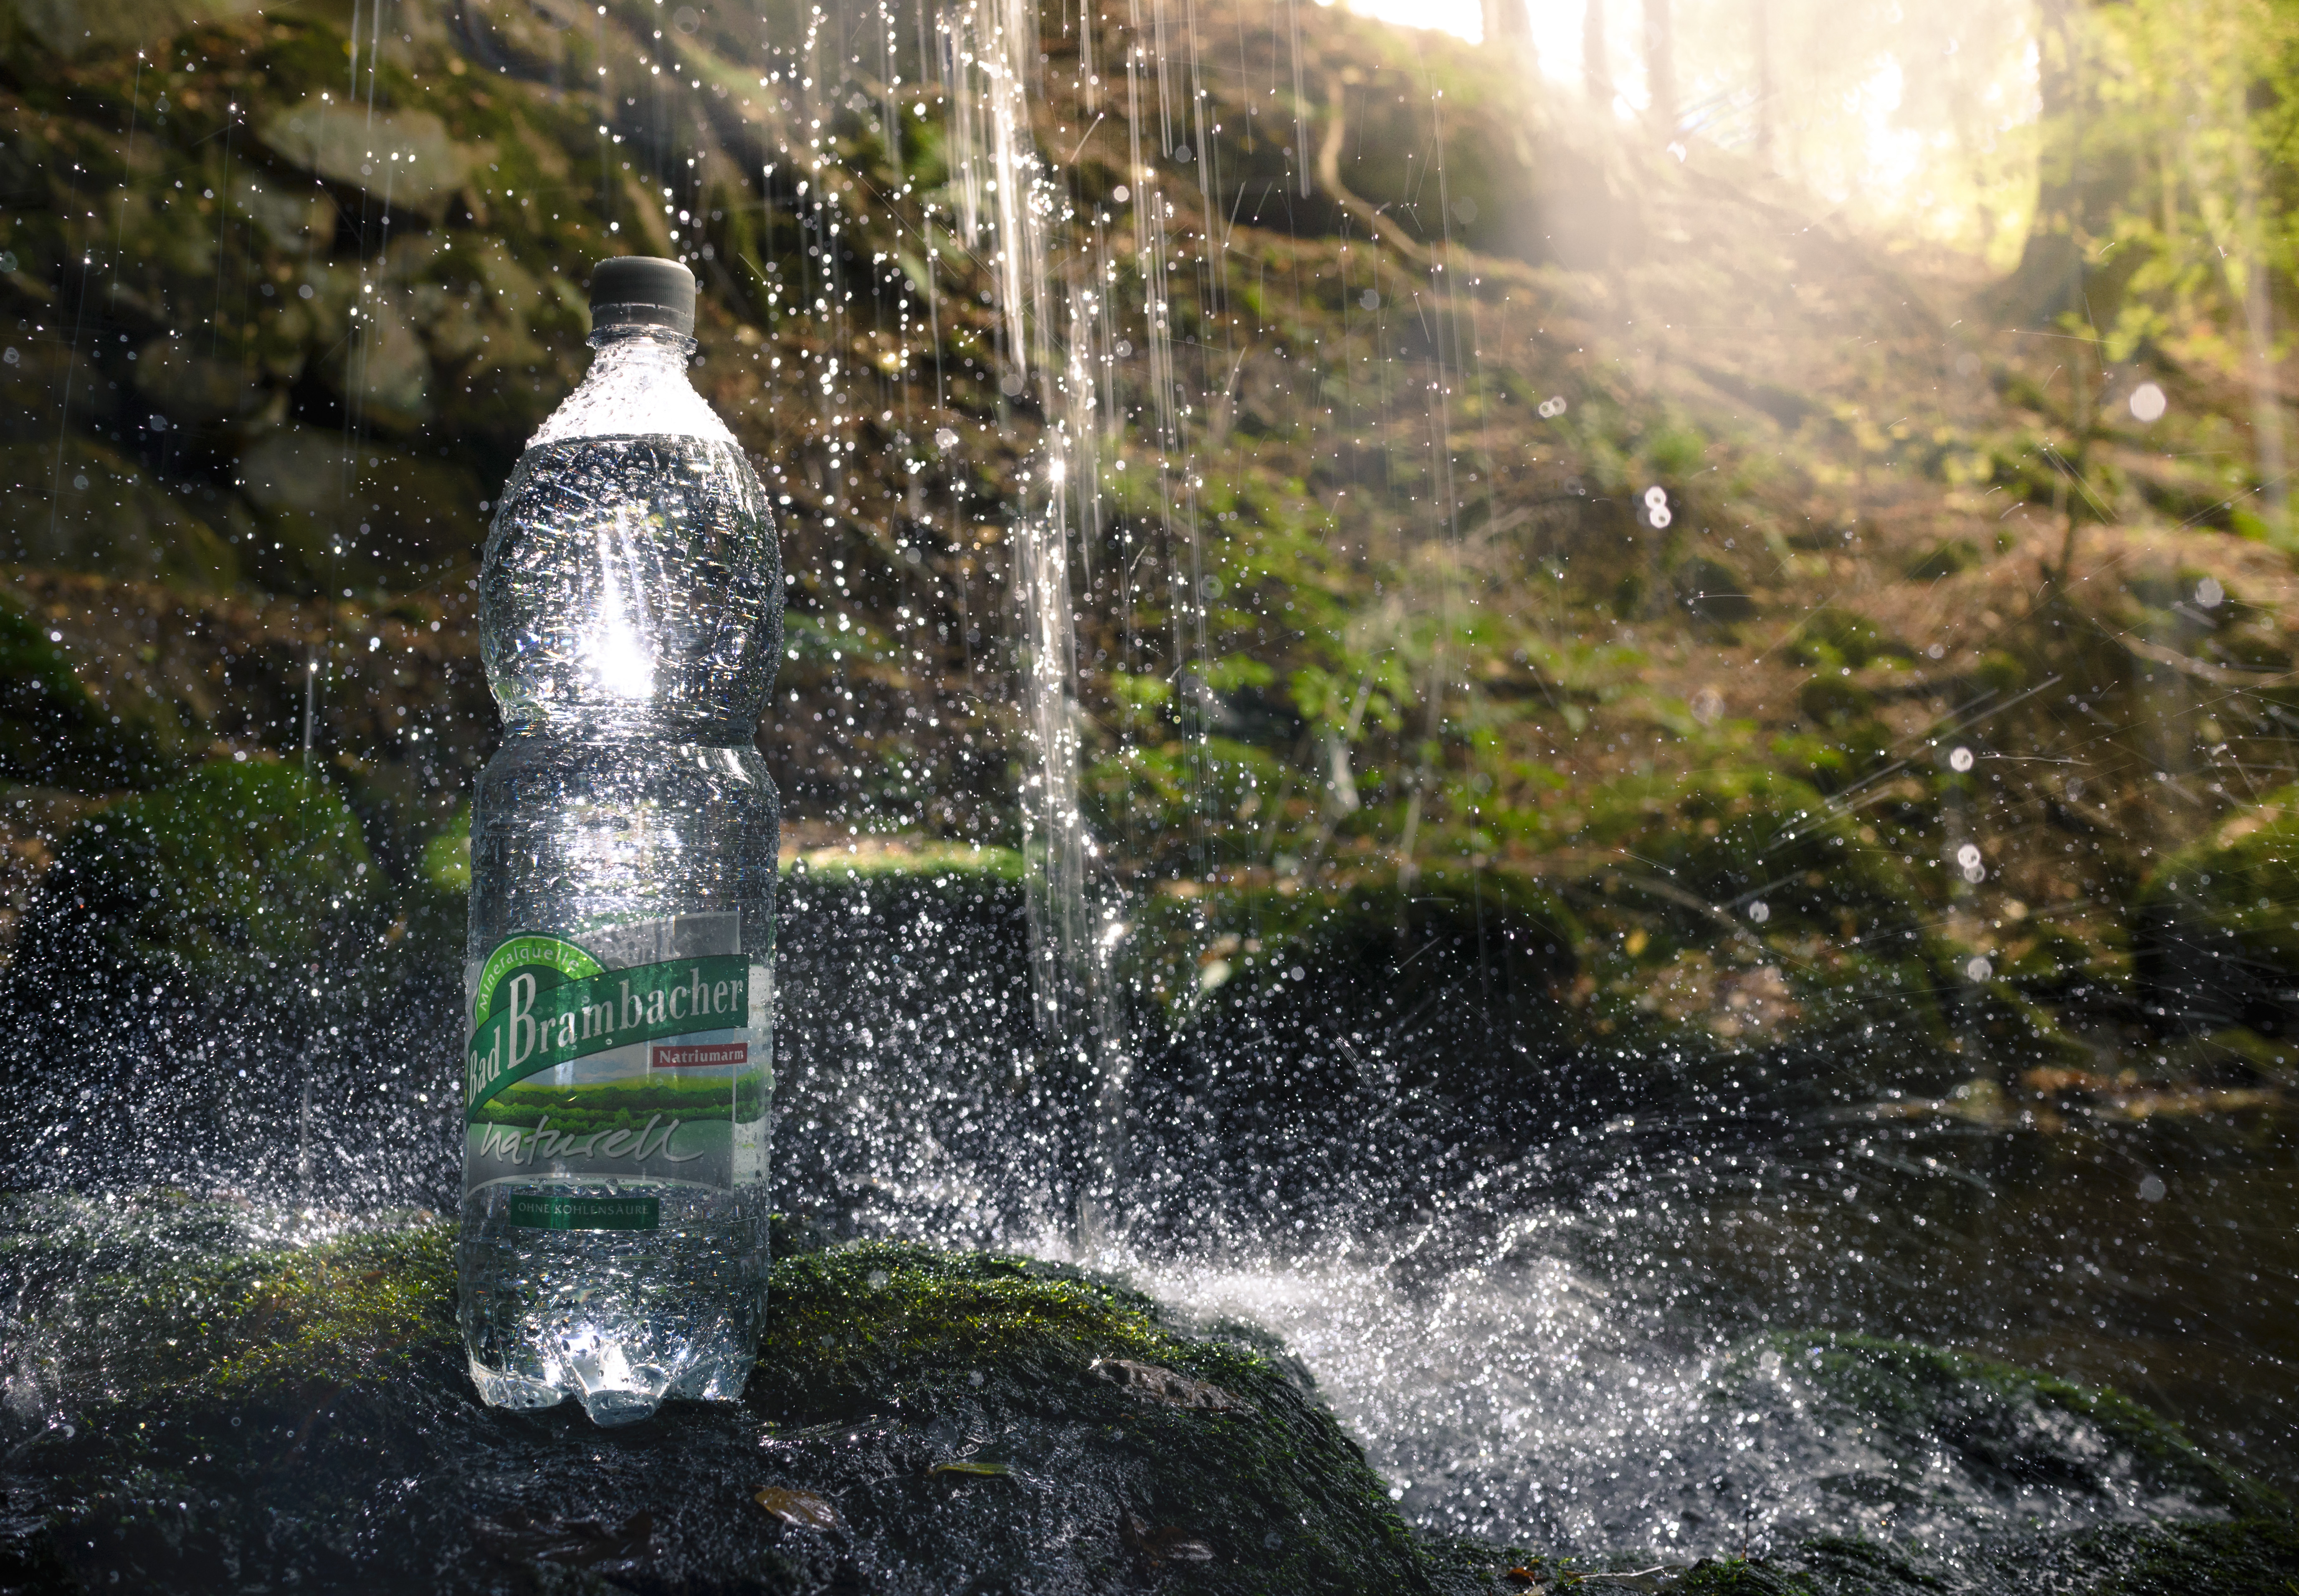
water, waterfall, wasser, wasserfall, water feature, flasche